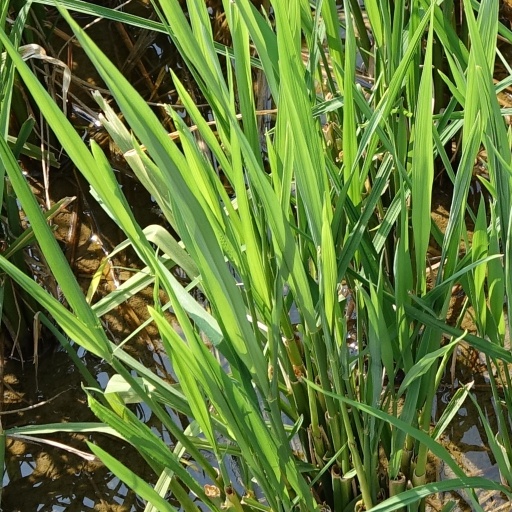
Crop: rice